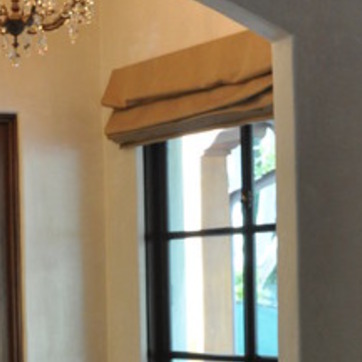
Material: glass